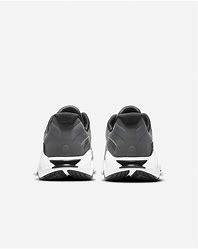
Brand: Nike
Model: Zoomx Superrep Surge